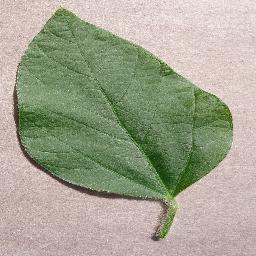
Label: Soybean___healthy